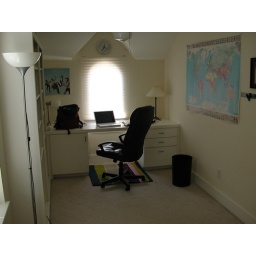
Built in desk and book cases. No bathroom for this bedroom.